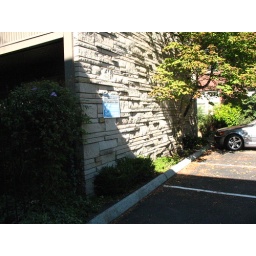
part that faces the street (14th) dakin's car is in my parking spot right outside kitchen door.